East End, Houston

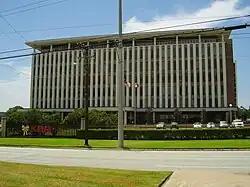
KBR offices on Clinton Drive

By 1997 new retail operations had been established in East End Houston. By the same year, the former Baker Hughes building was renovated into an complex, Central City Industrial Park. Five Texas state agencies, together with 1,200 employees, moved into the complex.